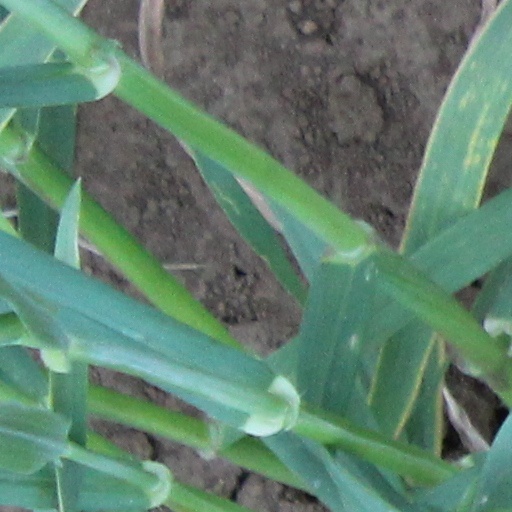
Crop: wheat